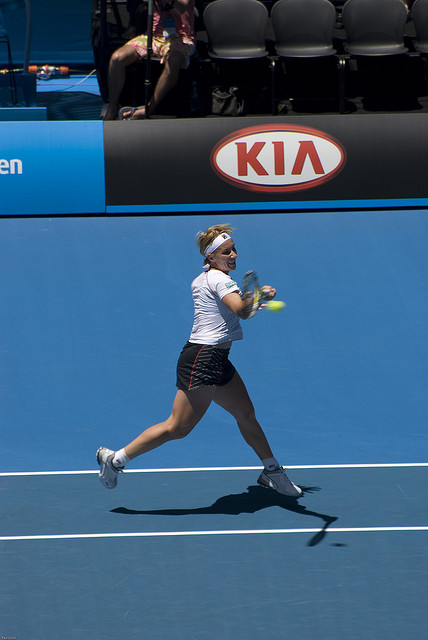
một nữ vận động viên tennis đang bước qua trái để đánh bóng